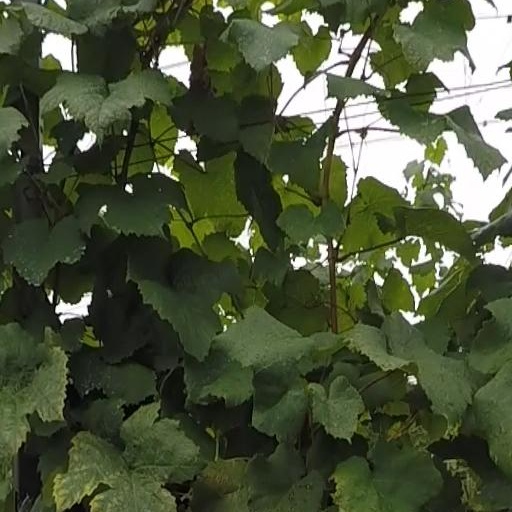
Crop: grape